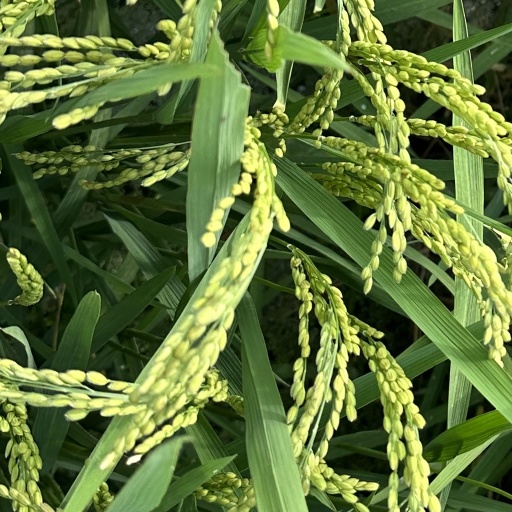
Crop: rice